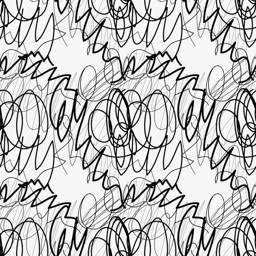
the black curved lines on a white background .